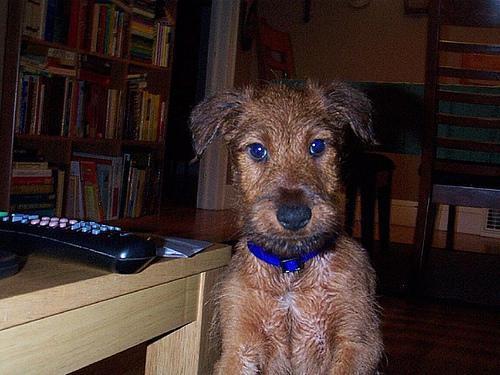
Irish_terrier